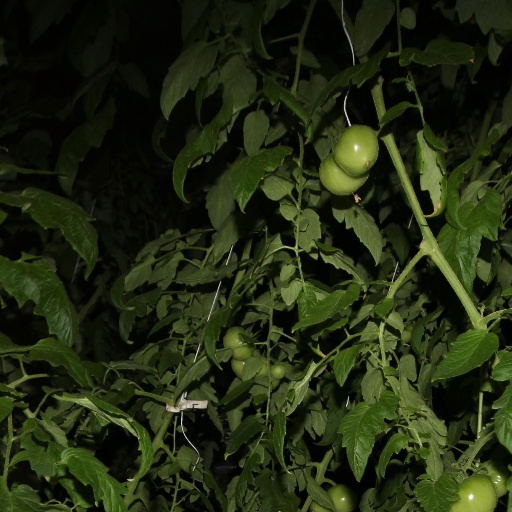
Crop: tomato